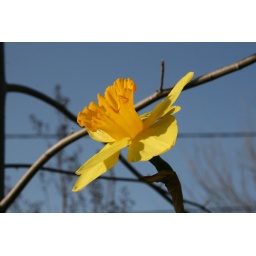
That yellow against the blue sky is a satisfying combination.